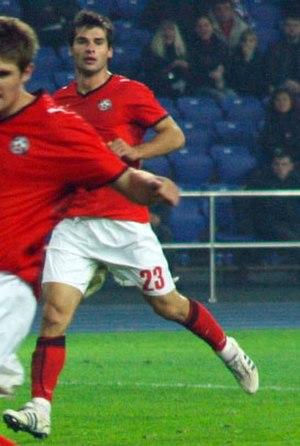
Mladen Bartulović est un footballeur international croate né le 5 octobre 1986 à Kakanj en Bosnie-Herzégovine.